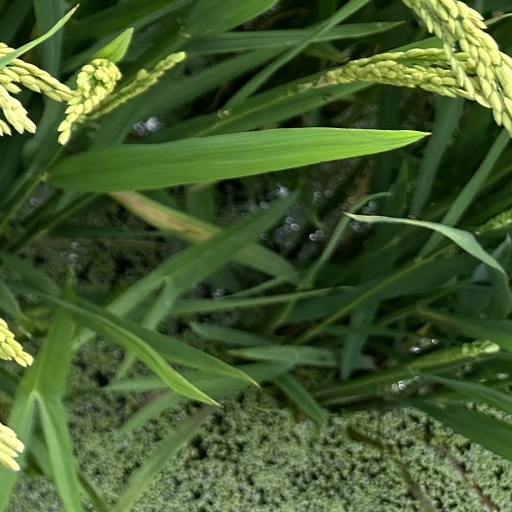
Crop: rice